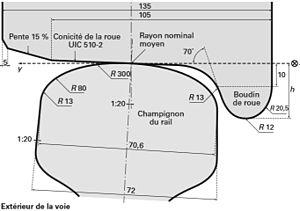
L'adhérence roue-rail est à la base de la traction et du freinage dans la très grande majorité des chemins de fer, dans lesquels la puissance de traction et de freinage sont transmise par les roues au rail et repose donc sur le frottement d'une roue en acier sur un rail en acier.